Healthcare in Malta

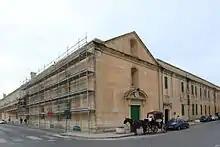
The Sacra Infermeria was used as a hospital from the 16th to 20th centuries. It is now the Mediterranean Conference Centre.

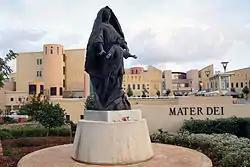
Mater Dei Hospital

Malta has a long history of providing publicly funded health care. The first hospital recorded in the country was already functioning by 1372.